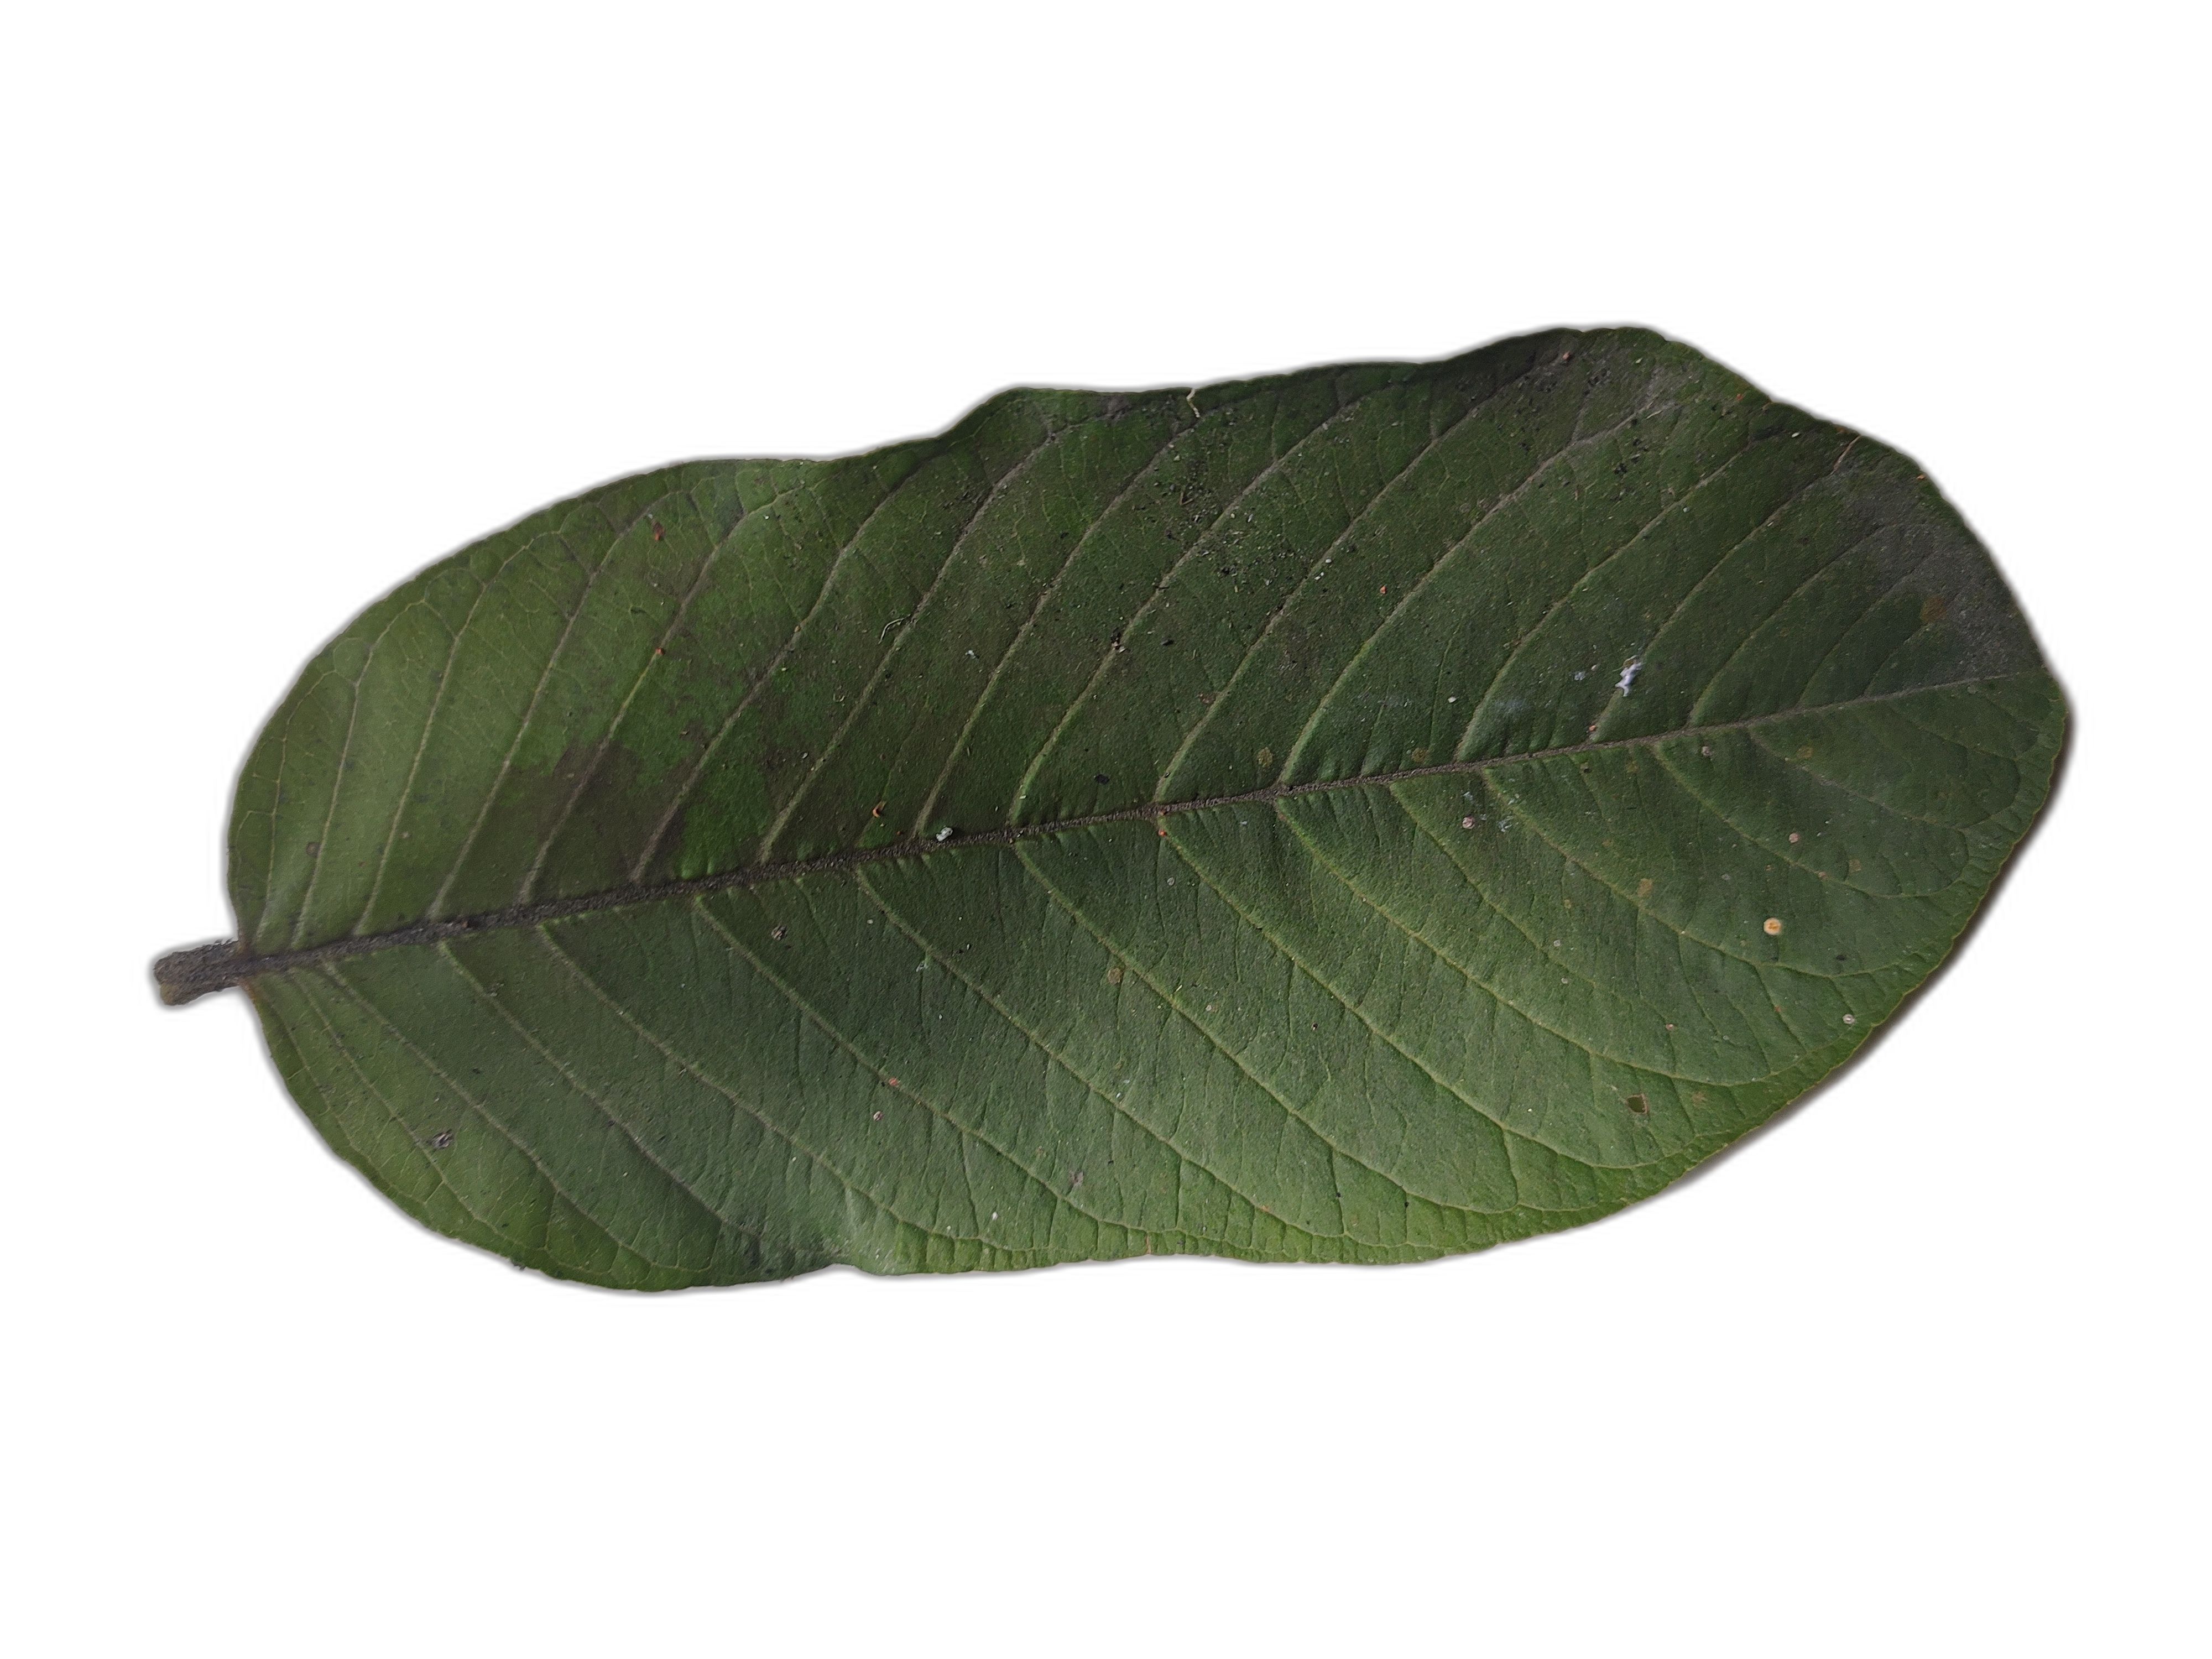
Plant part: leaf
Disease: Healthy